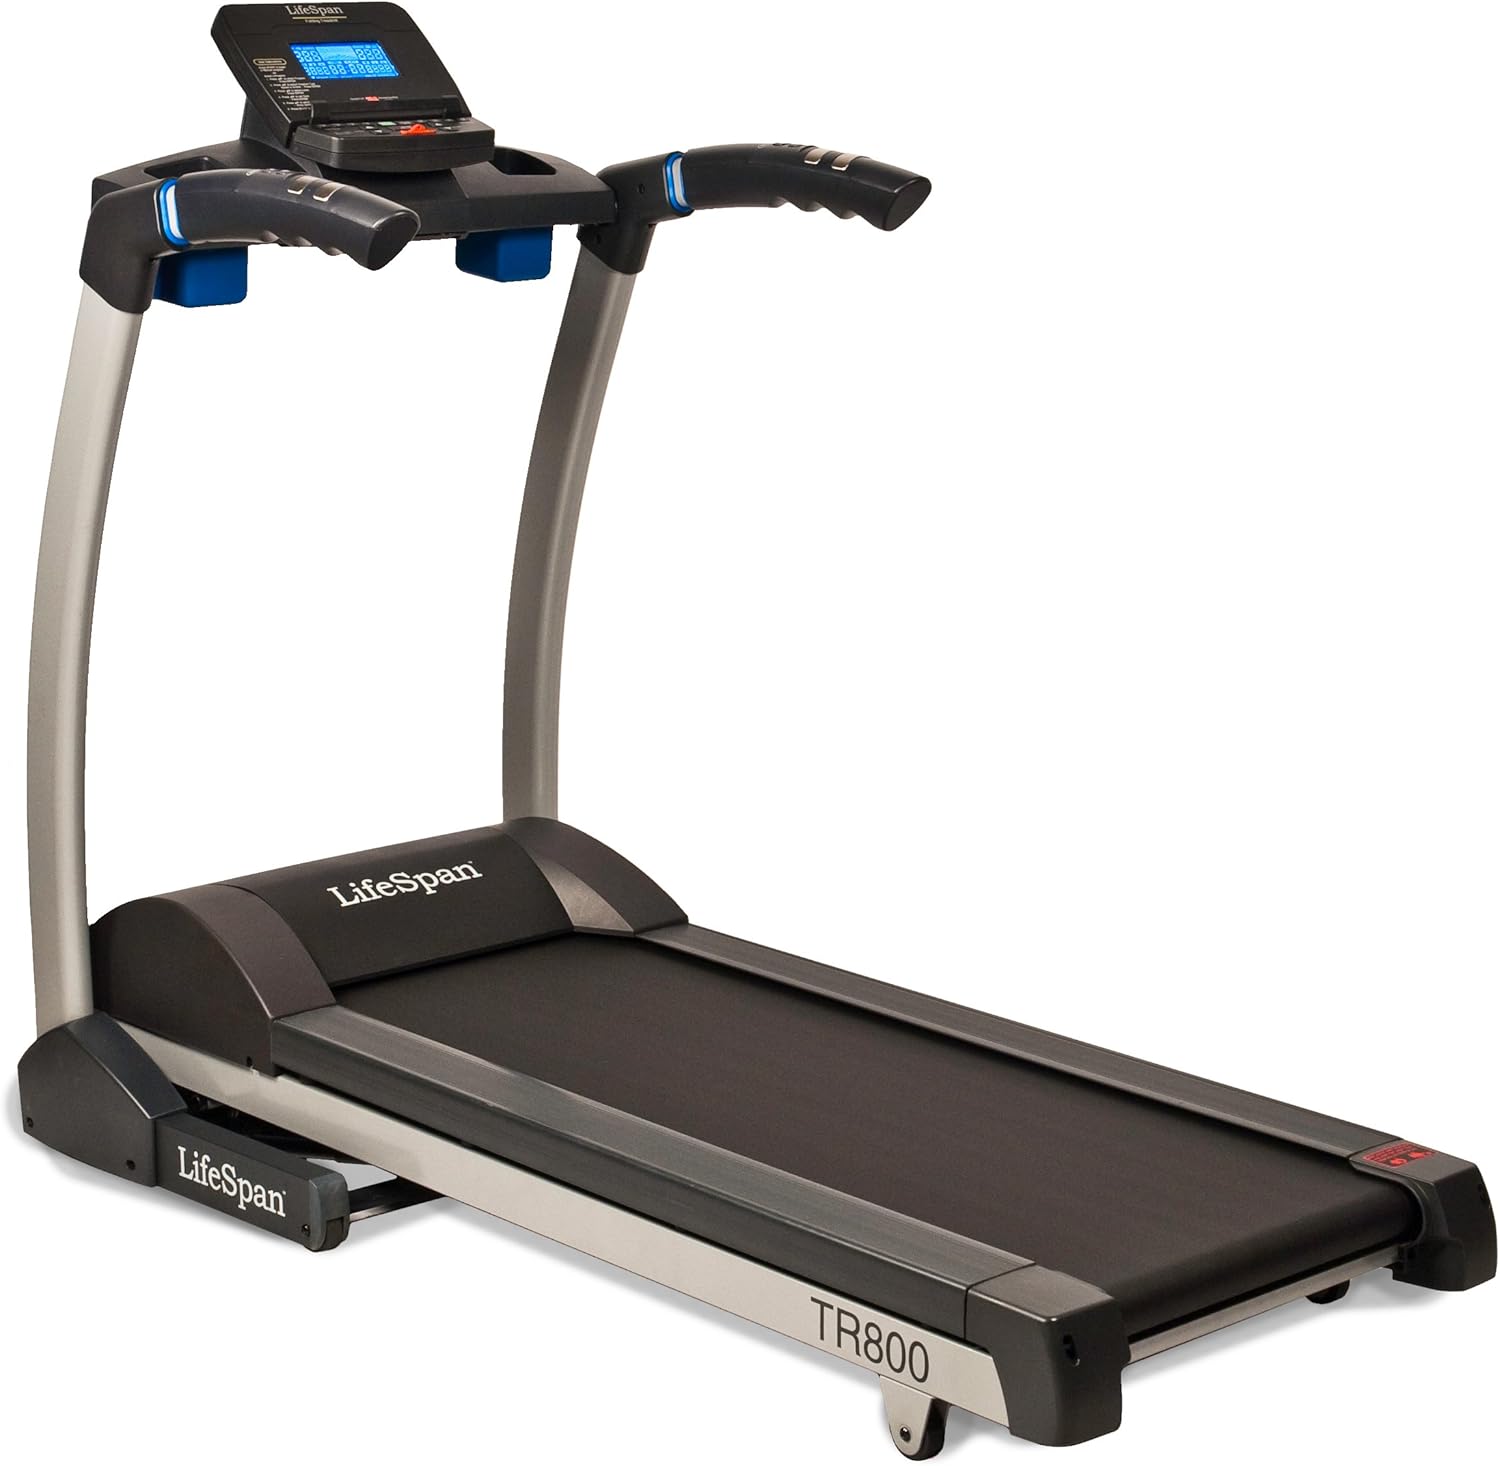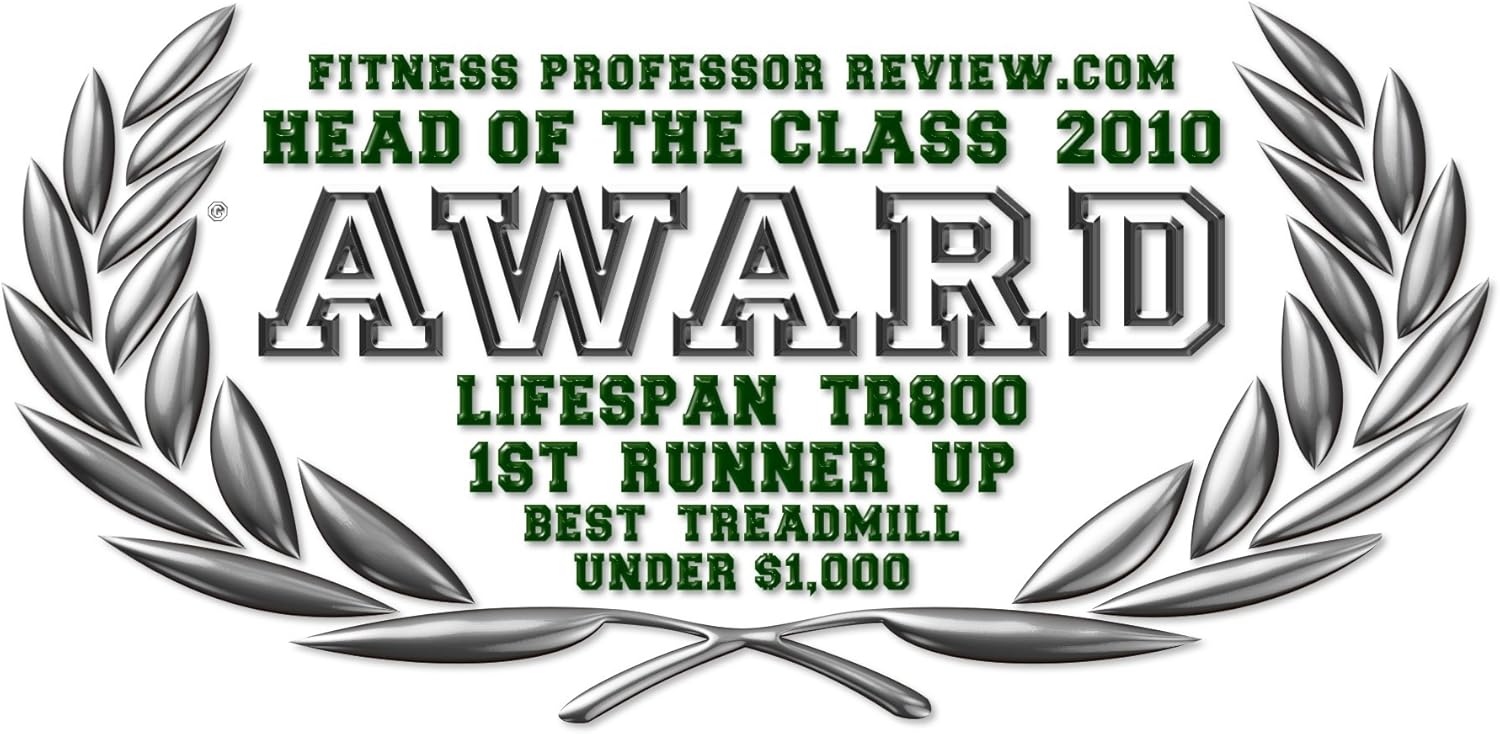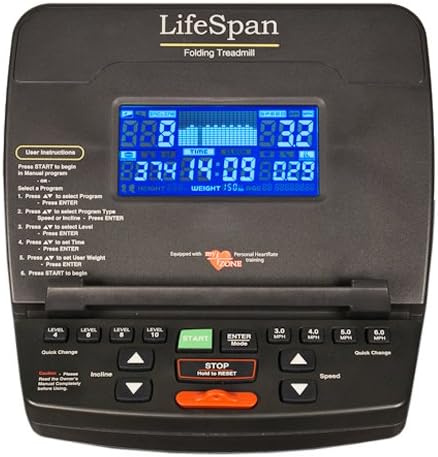
LifeSpan TR 800 Folding Treadmill
Category: Sports & Outdoors
TR 800 Features: -Treadmills.-Preset programs.-Folding treadmill is intuitive and simple to operate.-Space - friendly and fits nicely into a home.-Console features soft touch buttons so you can quickly select an exercise program or just press Start to begin exercising.-Exercise programs are designed to help you achieve your goals for Weight Management, Healthy Living, Sports Training or Heart Rate Control.-Convenient controls on the large handlebars let you adjust your speed and incline, and monitor your heart rate.-Folding and unfolding the TR800 is easy due to the hydraulic system that safely and gently lowers the treadmill to the ground.-Large, comfortable handlebars with controls.-Cushioned deck.-Display area: Blue Backlit LCD with simultaneous readouts, exercise program name and profile.-Readouts: Time, calories, distance, heart rate, speed, incline level.-Programs: Two heart rate programs, two customized user programs and seventeen preset programs.-Easy to use: Large soft - touch keys - Start, Enter, Up / Down arrow keys and Quick Start buttons get you started at a specific speed and incline level.-Incline motor: 650 lbs max lift.-Rollers: 2'' front, 2'' rear.-Speed: 6 - 10 MPH.-Deck suspension: 8 Compression Shock Absorbers.-Deck: 3/4'' Phenolic.-Folding system: EZ drop.-Weight capacity: 275 lbs. Specifications: -Drive Motor: 1.75 HP continuous duty DC.-Incline: 15 Levels. Dimensions: -Belt size: 18'' W x 52'' D.-Folded dimensions: 60'' H x 31'' W x 37'' D.-Overall dimensions: 54'' H x 31'' W x 66'' D.
Features: Speed: .6 - 10MPH | Programs: 21 | Motor: 1.75 HP Continuous Duty | Incline: 15 Levels | dECK sIZE: 33 x 70 Phenolic Deck w/ Shock Absorption